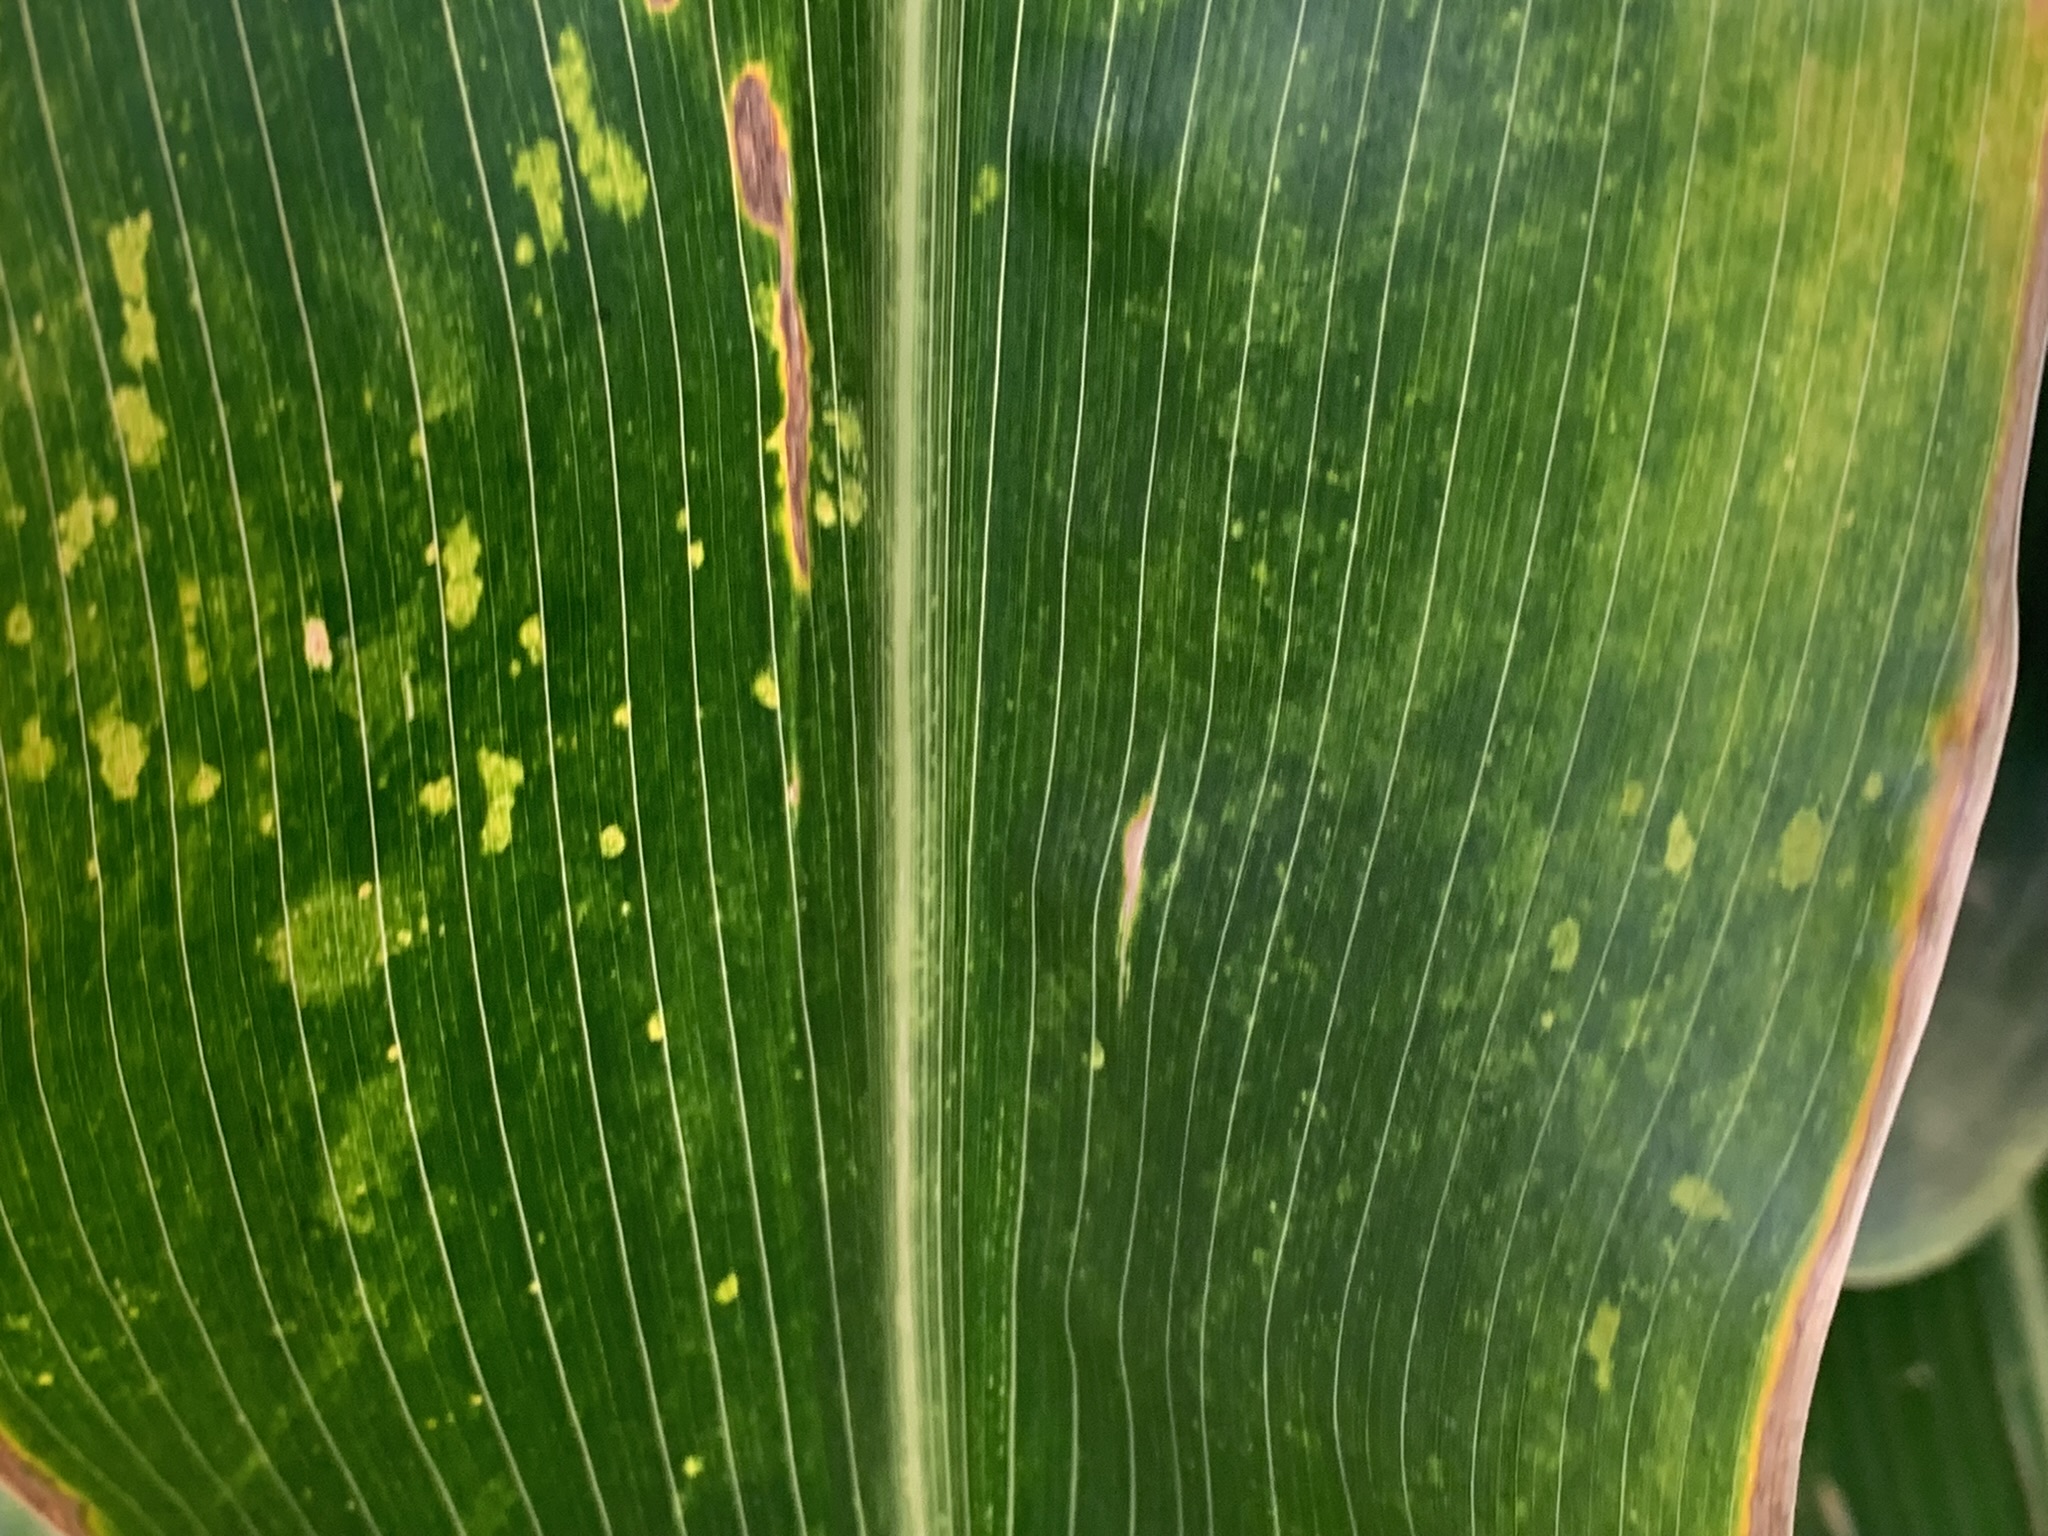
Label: MLN